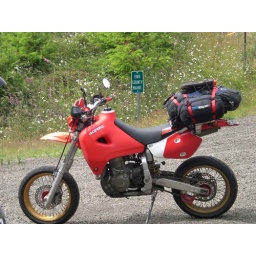
Two roads diverged in a yellow wood, and the BRP went BRAAAAAAAAAAAAAAAAAAAAAAAAAAAAPP and woke up all of the campers...